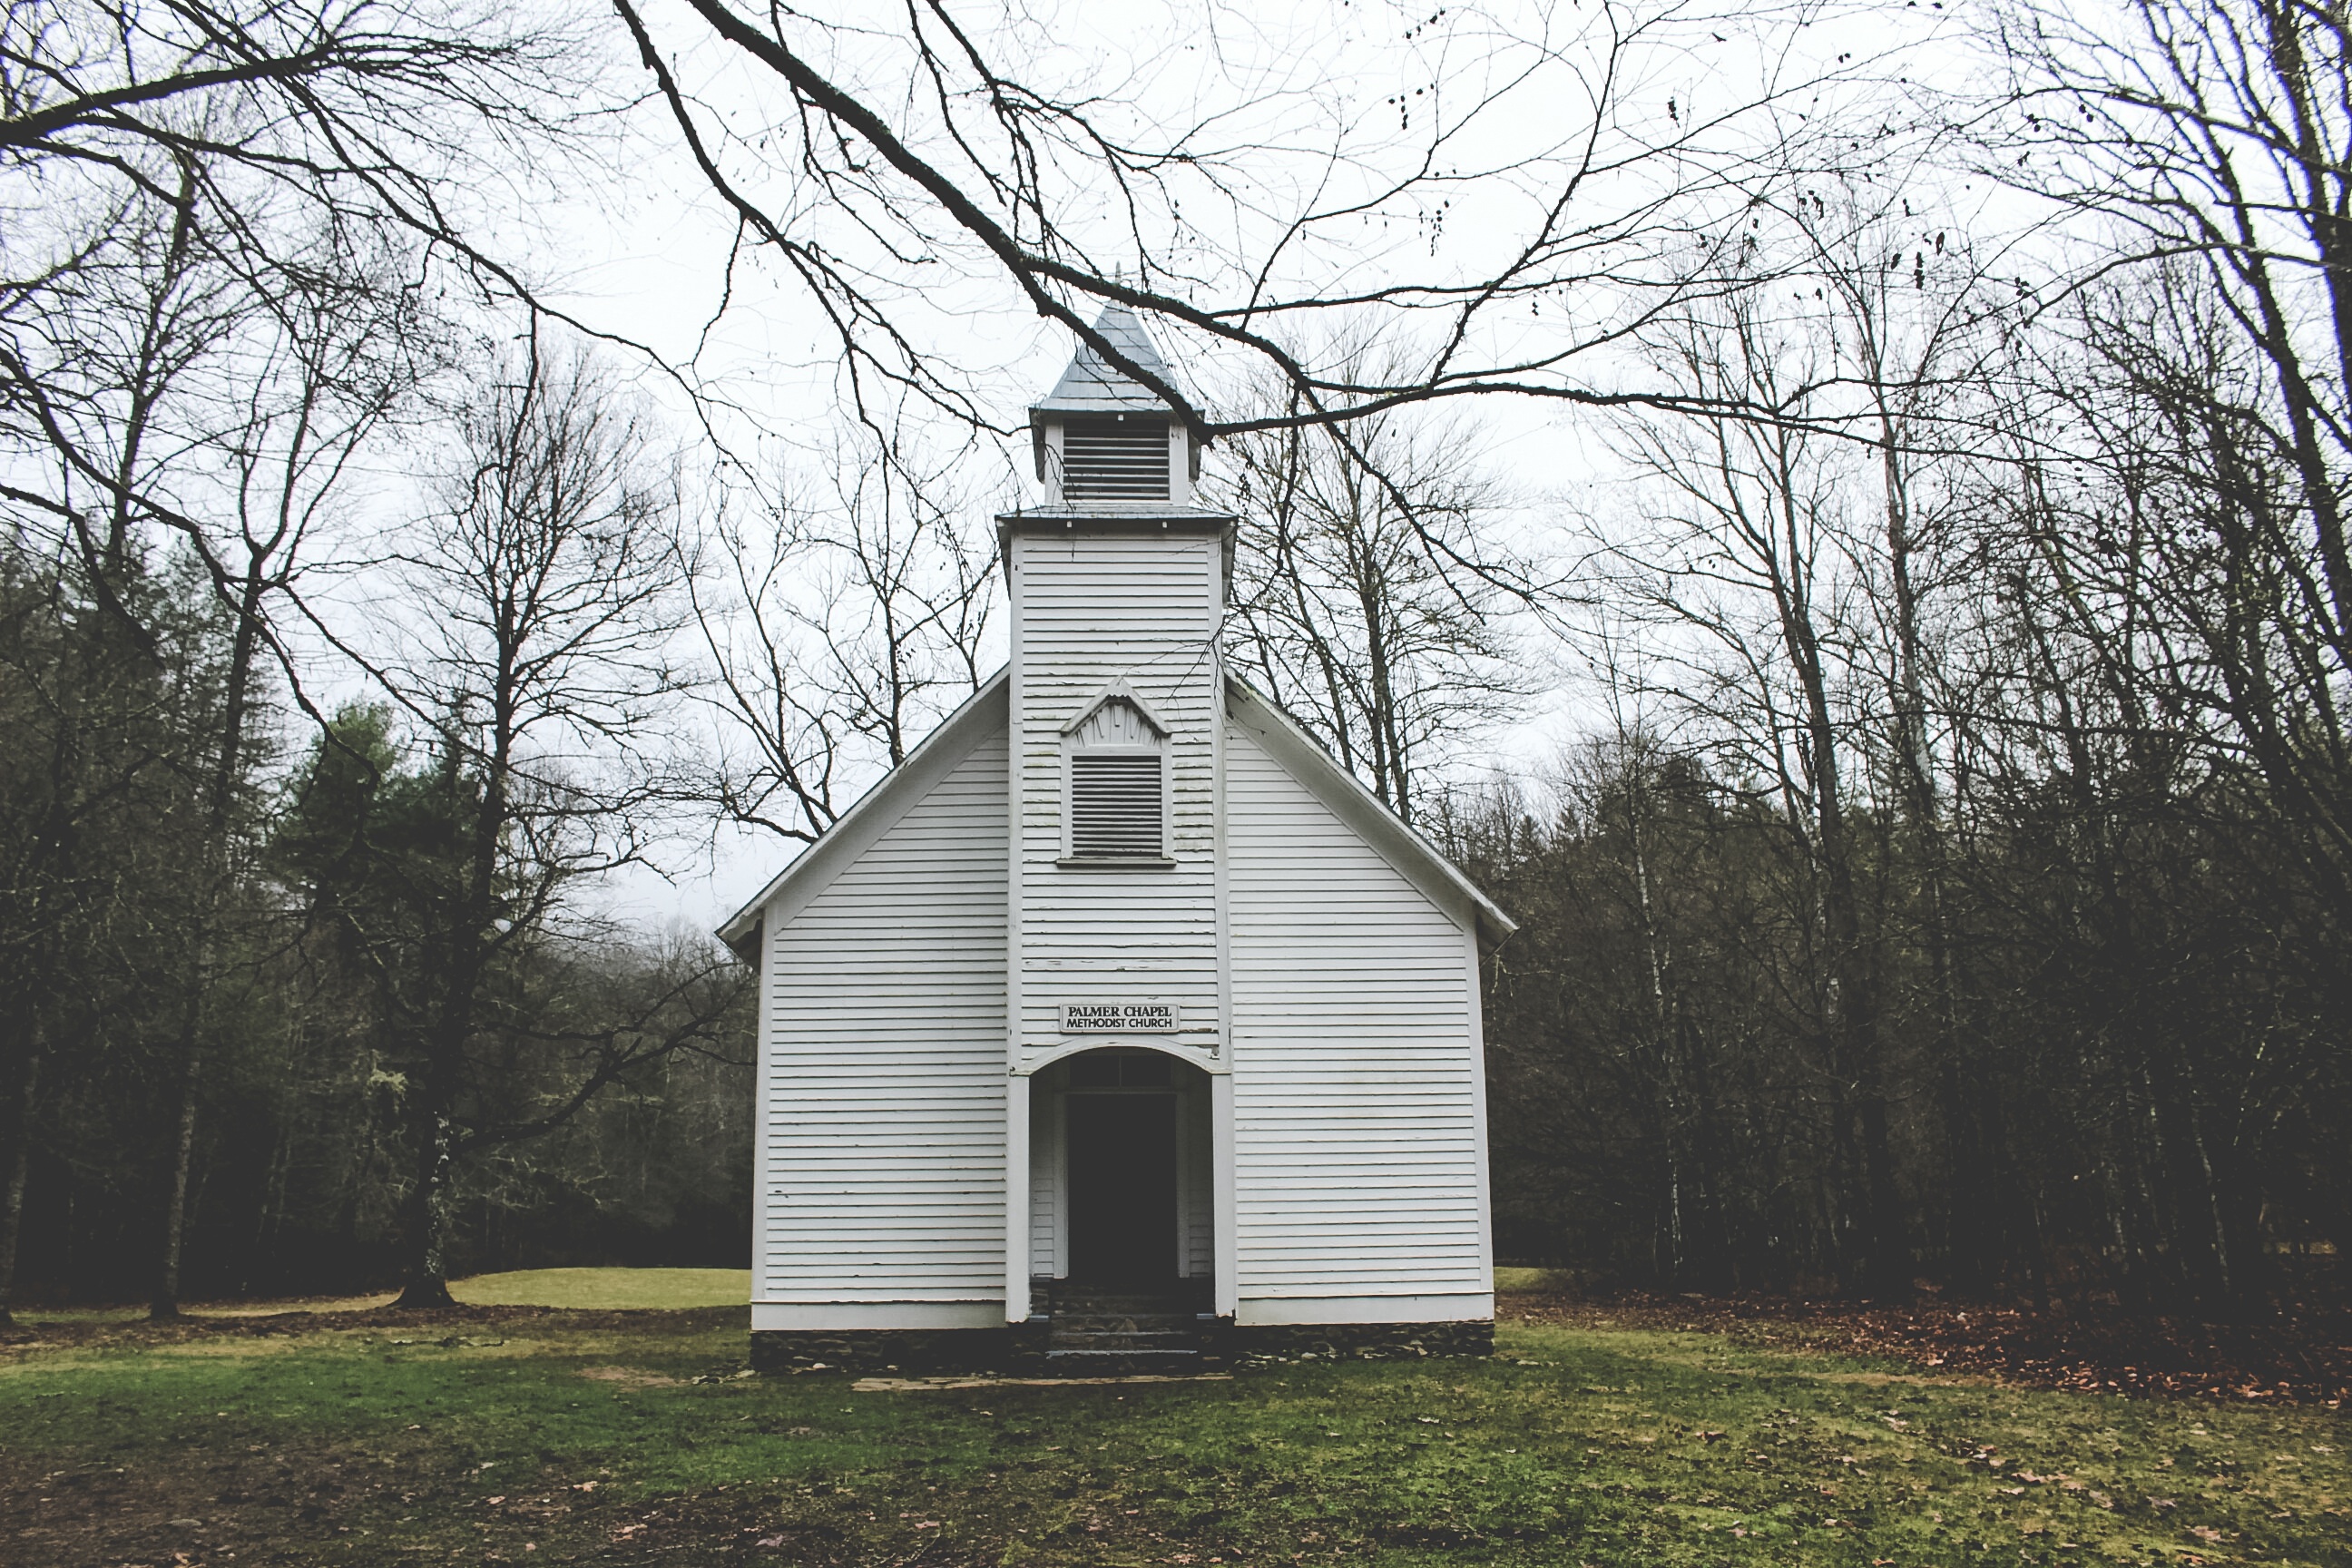
forest, wood, house, building, home, church, chapel, cemetery, place of worship, rural area